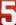
Number: 5